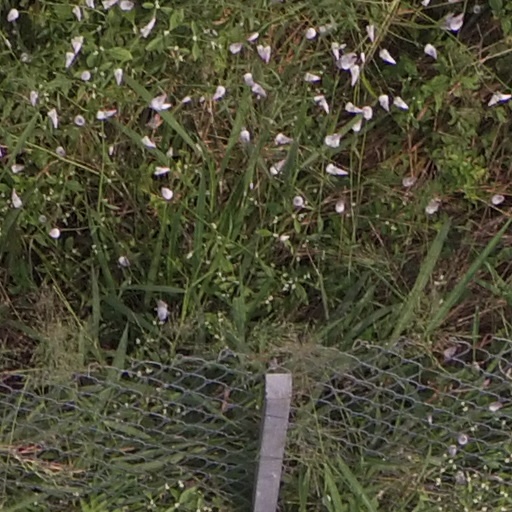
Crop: maize; corn